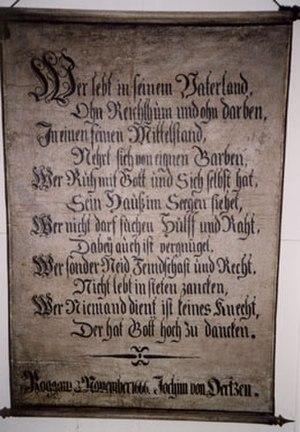
Le manoir de Roggow est une demeure allemande de style néogothique « à la Tudor » qui se trouve à Rerik dans l'arrondissement de Rostock, tout près de la mer.